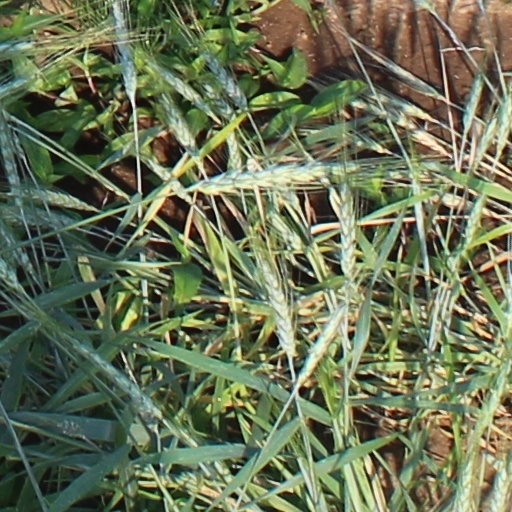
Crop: wheat